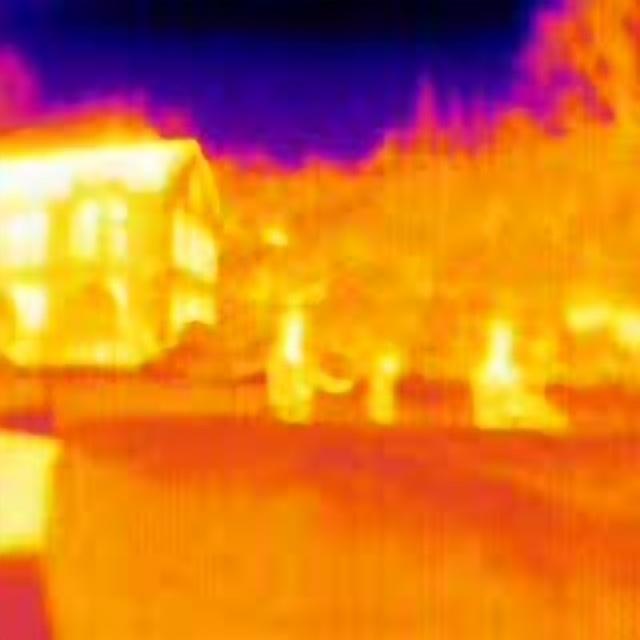
Detected objects:
label: person
label: person
label: person